Battery electric multiple unit

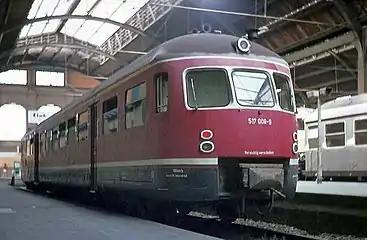
Railcar no. 517 008 of the German national railway, DB

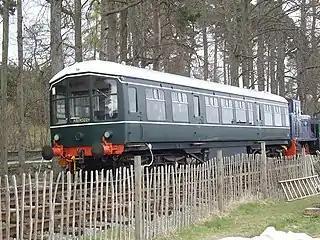
British Rail BEMU, operationally fare paying from 1955 to 1966, now acting as a shunting train

Experiments with accumulator railcars, as they were originally called, were conducted from around 1890 in Belgium, France, Germany, and Italy. Full implementation of battery trains were undertaken with various degrees of success. In the U.S., railcars of the "Edison-Beach" type, with nickel-iron batteries were used from 1911. In New Zealand, a battery-electric Edison railcar with a range of operated from 1926 to 1934 on the long Little River Branch line. The Drumm nickel-zinc battery was used on four 2-car sets between 1932 and 1946 on the Harcourt Street Line in Ireland. British Railways used lead-acid batteries in a British Rail BEMU from 1958 to 1966 on the 38 mile long Aberdeen to Ballater line in Scotland. The BEMU was a success, but decommissioned as the line was closed. A BEMU has been restored operating as a shunting train until proper battery charging facilities are built. In Germany between 1955 and 1995 Deutsche Bahn railways successfully operated 232 DB Class ETA 150 railcars utilising lead-acid batteries.